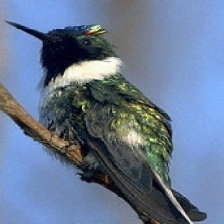
Species: HORNED SUNGEM
Scientific name: HELIACTIN BILOPHUS
ImageNet parent category: hummingbird